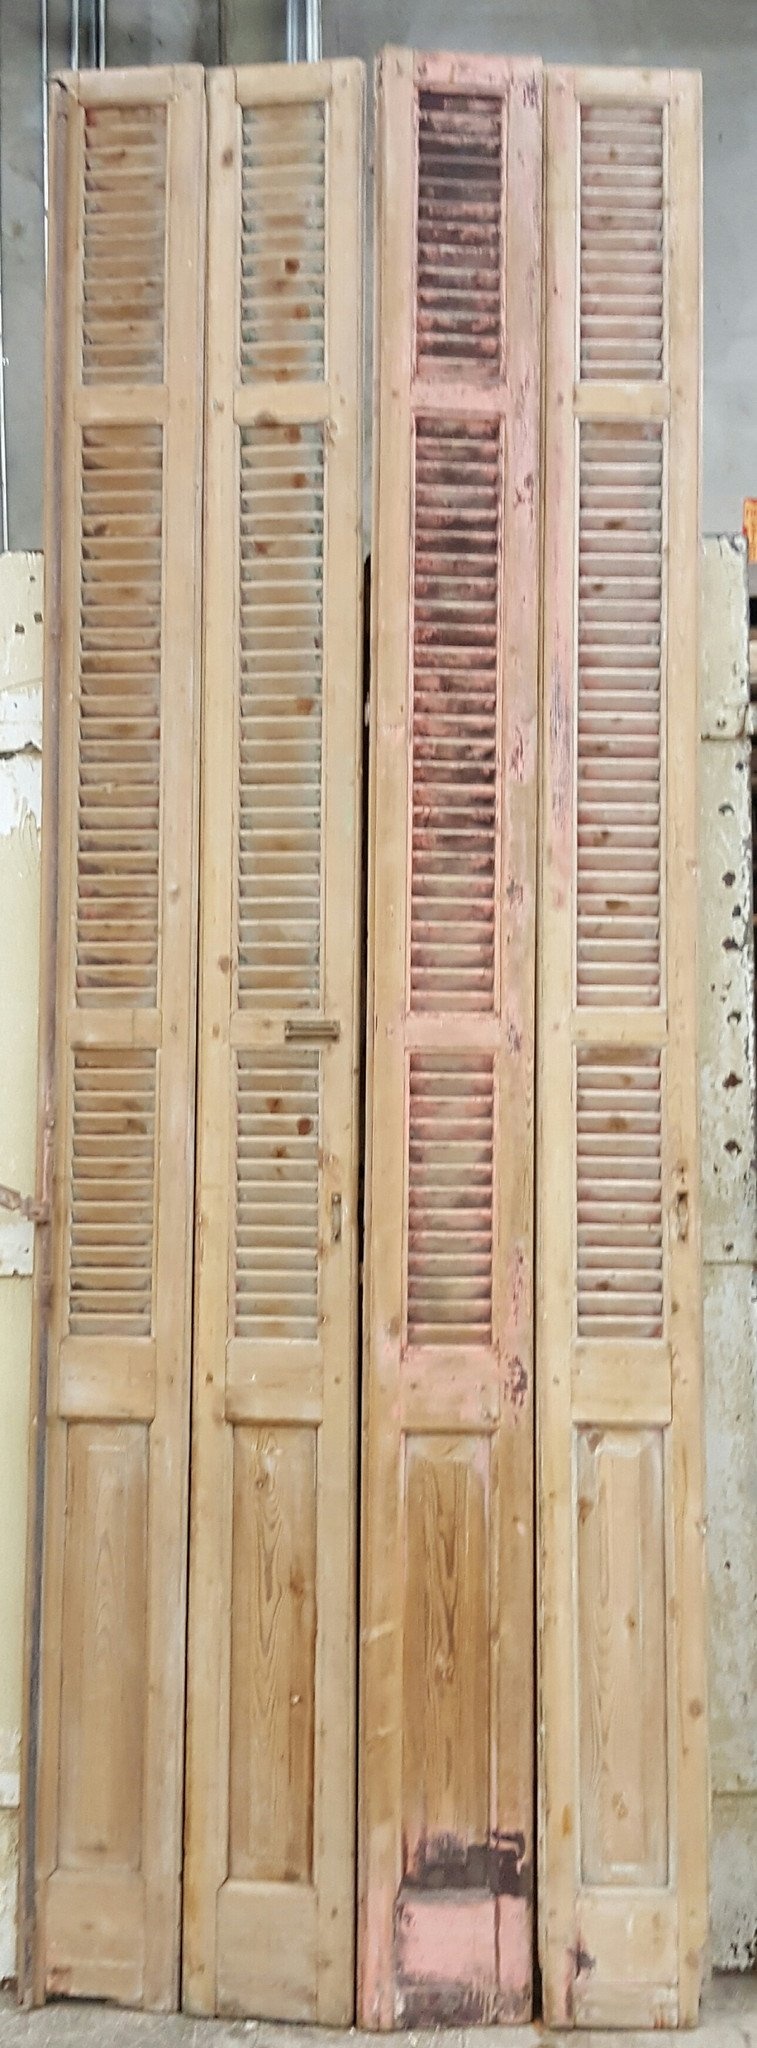
Set of 4 Narrow French Shutters
Set of 4 Narrow French Shutters Overall Dimensions each are 44" Wide x 1.75" Deep x 120" High Each door is 11" Wide x 2.5" Deep (Including Hinges) x 120" High
Brand: Antiquities Warehouse of Grand Traverse
Category: Hardware > Building Materials > Shutters